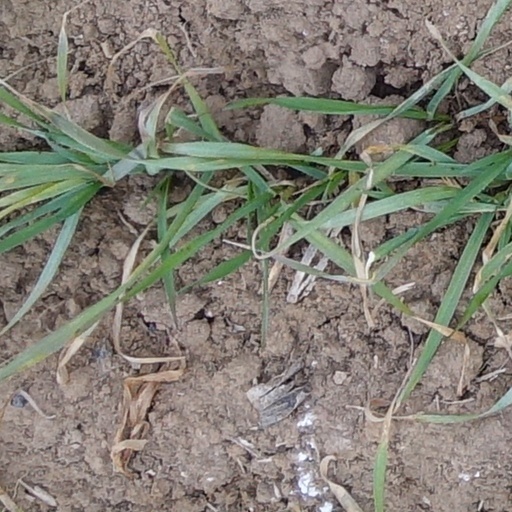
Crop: wheat